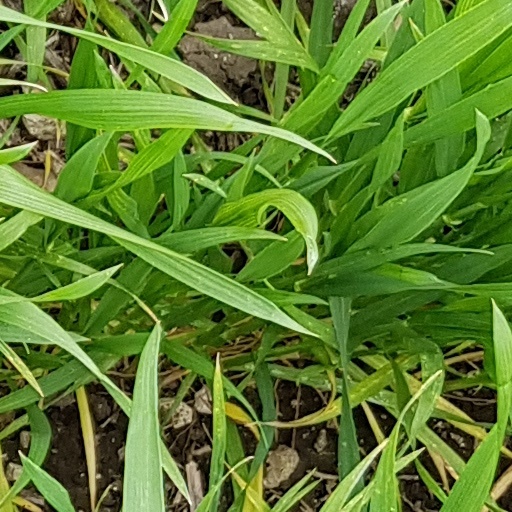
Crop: wheat